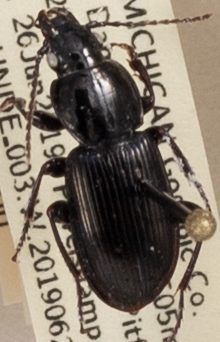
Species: Pterostichus pensylvanicus
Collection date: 2019-06-26
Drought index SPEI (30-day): -1.354
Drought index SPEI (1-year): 2.09
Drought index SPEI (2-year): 1.85